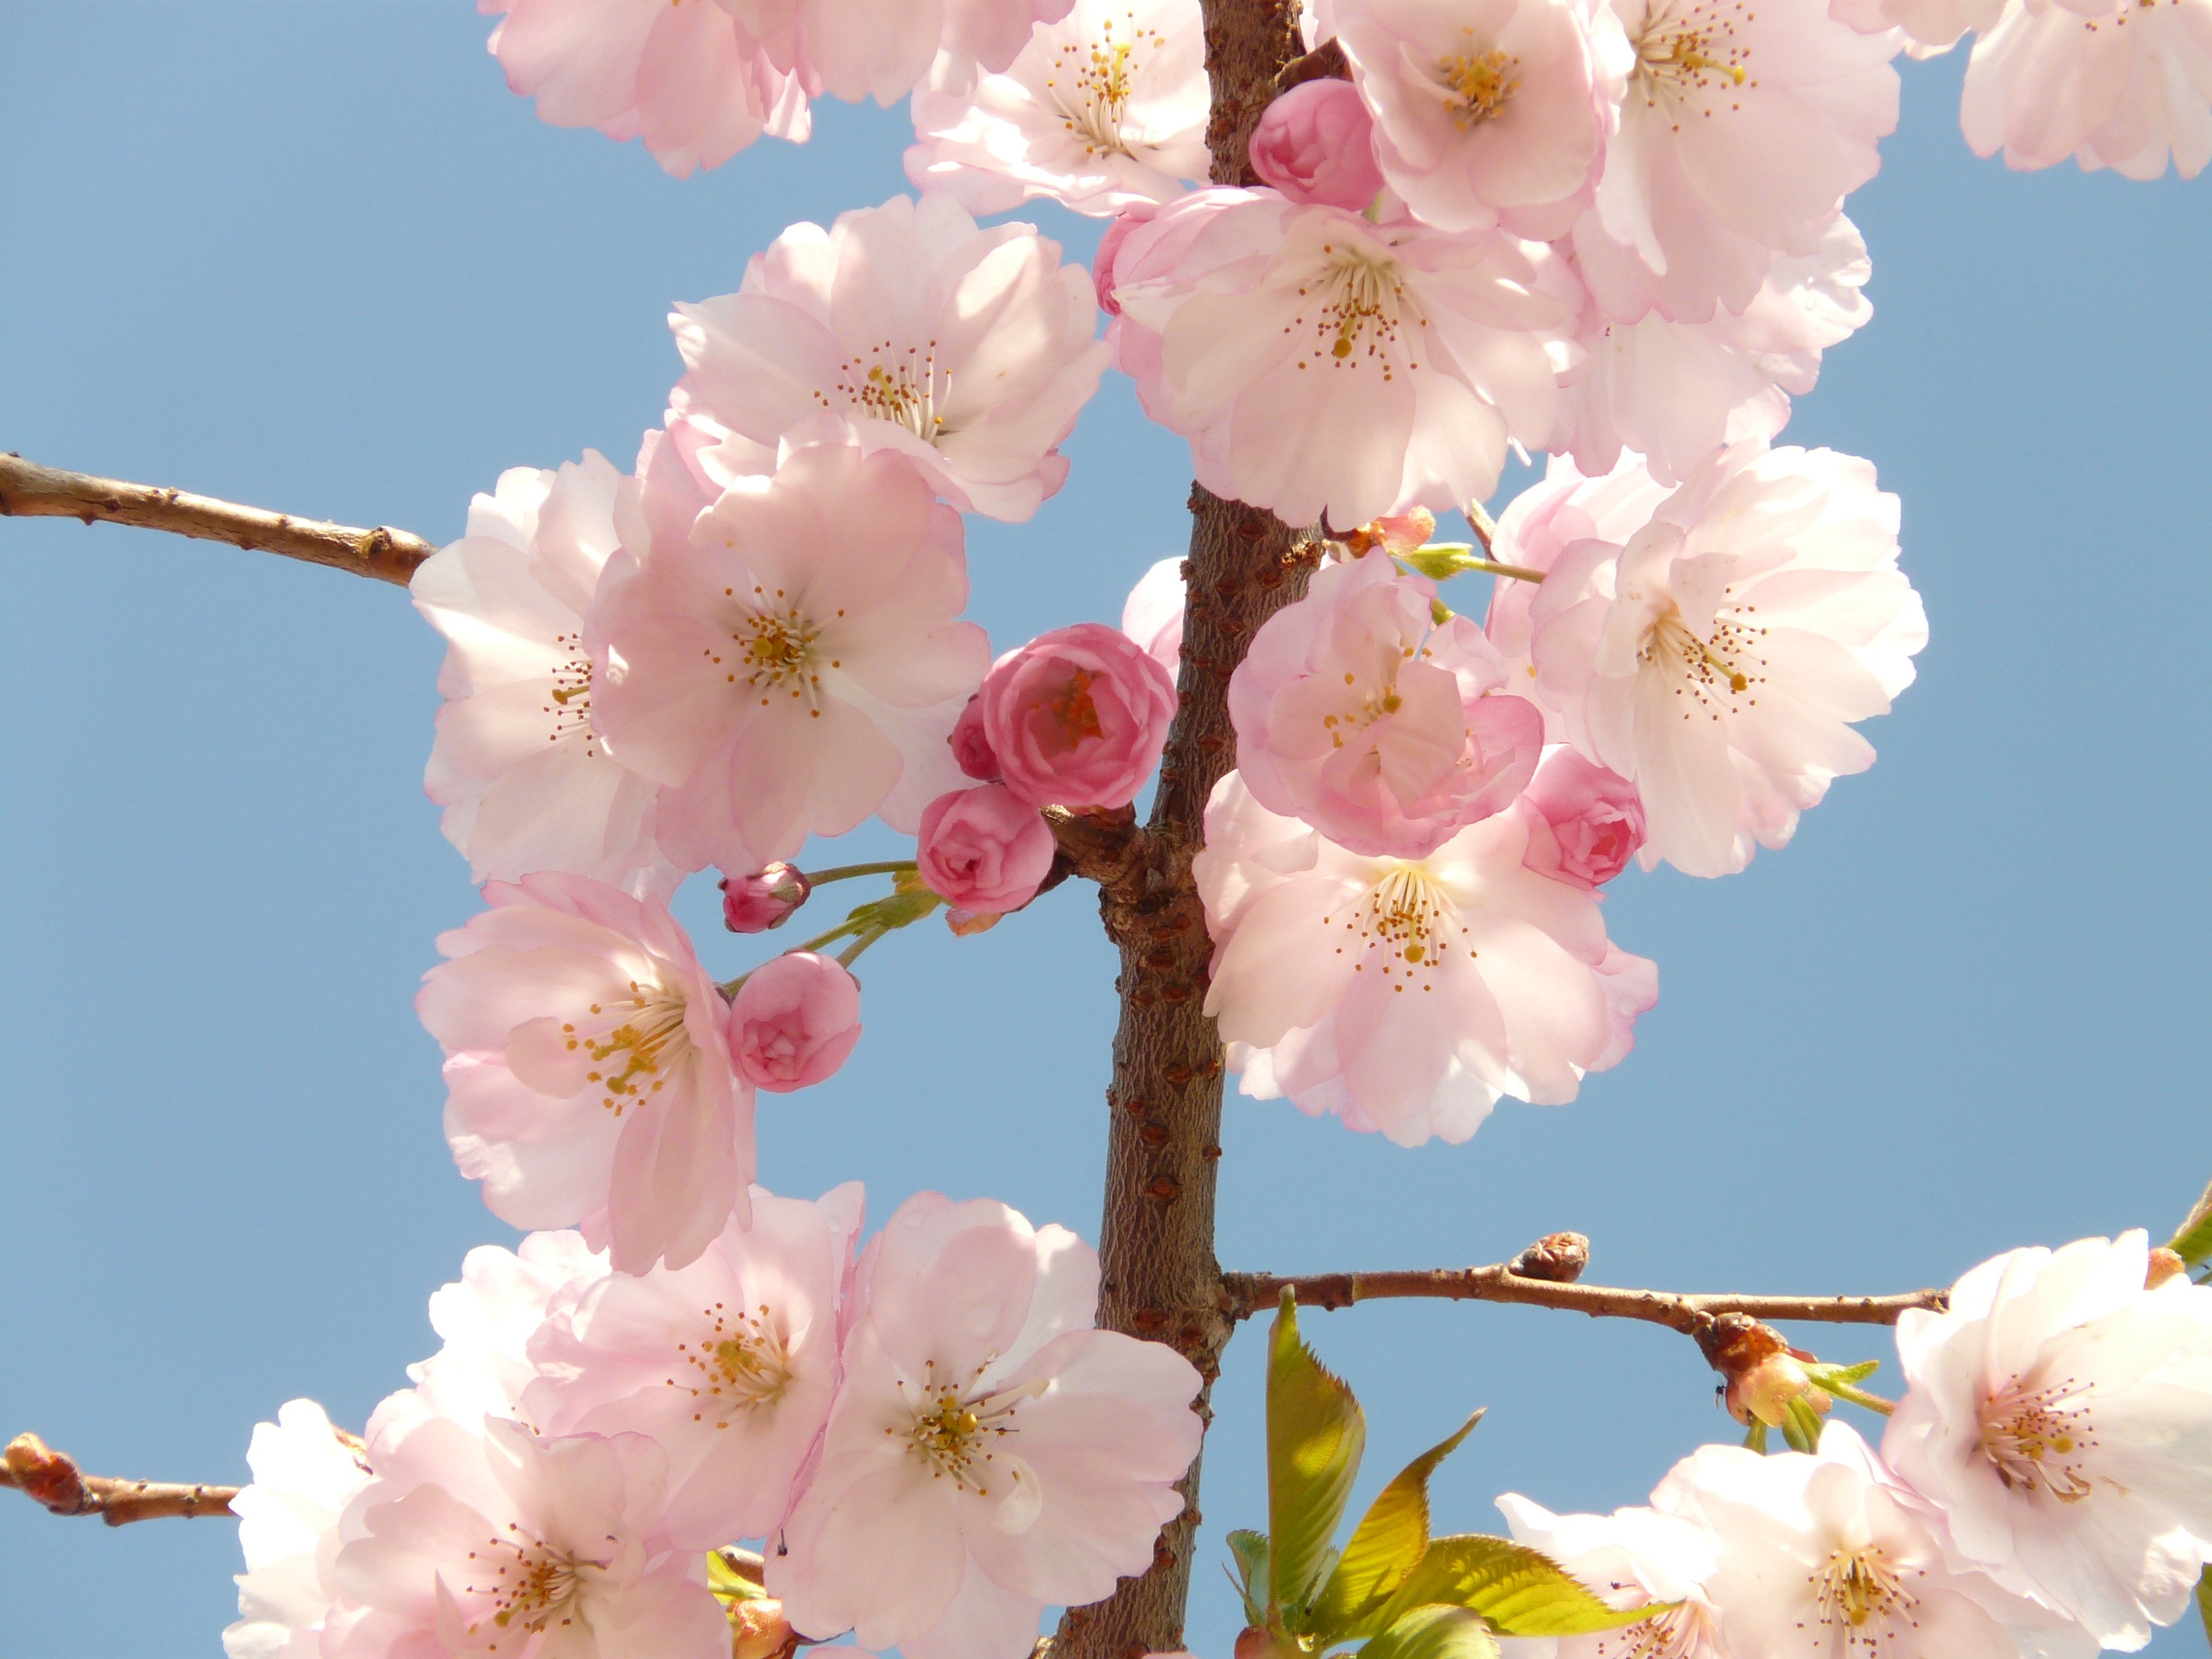
tree, branch, blossom, plant, flower, petal, bloom, food, spring, produce, pink, flora, season, cherry blossom, smell, cherry, macro photography, ornamental plant, japanese cherry, prunus serrulata, japanese flowering cherry, ornamental cherry, oriental cherry, east asian cherry